185th Special Operations Squadron

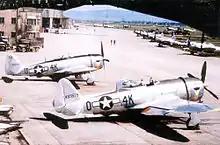
506th Fighter Squadron P-47 Thunderbolts

The squadron arrived at its first overseas station, RAF Winkton, England in early April. It became operational on 1 May and began bombing and strafing targets in France to help prepare for Operation Overlord, the invasion of Normandy. At the end of the month, it dropped the "Bomber" from its name and became the 506th Fighter Squadron, but retained the air support mission. The squadron provided top cover for the landings on D-Day. A month later, on 6 July, the squadron moved to Chippelle Airfield in France, from which it provided air support for Operation Cobra, the Allied breakout at Saint-Lô, later that month. Despite suffering heavy losses from flak, the squadron helped cover four armored divisions dunging the breakout. This support earned the squadron the French Croix de Guerre with Palm.